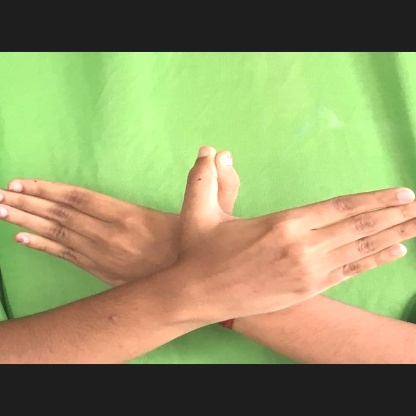
Mudra: Garuda